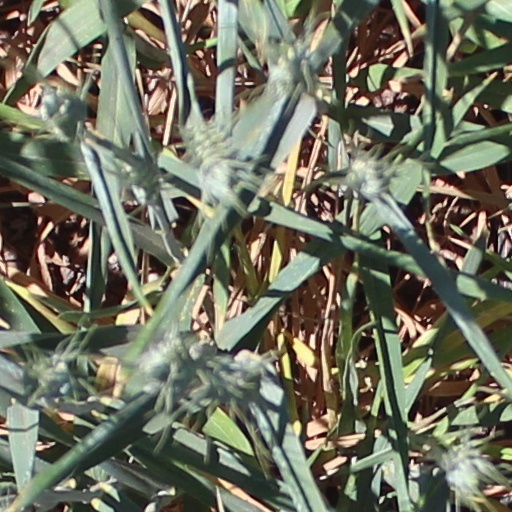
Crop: wheat